Point Danger (Portland)

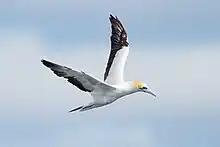
Australasian gannet

Point Danger is a headland on the coast of south-western Victoria, Australia. It lies at the western end of Portland Bay, on the northern side of Bass Strait, about 6 km south-south-east of the city of Portland. Cape Nelson lies 2.5 km to the south-west and the Lawrence Rocks 2 km to the south-east.